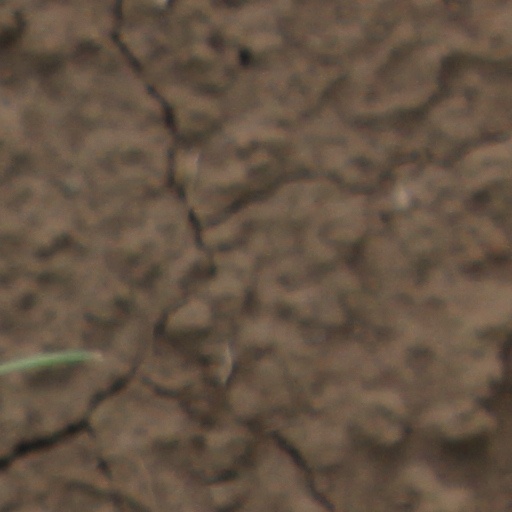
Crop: wheat